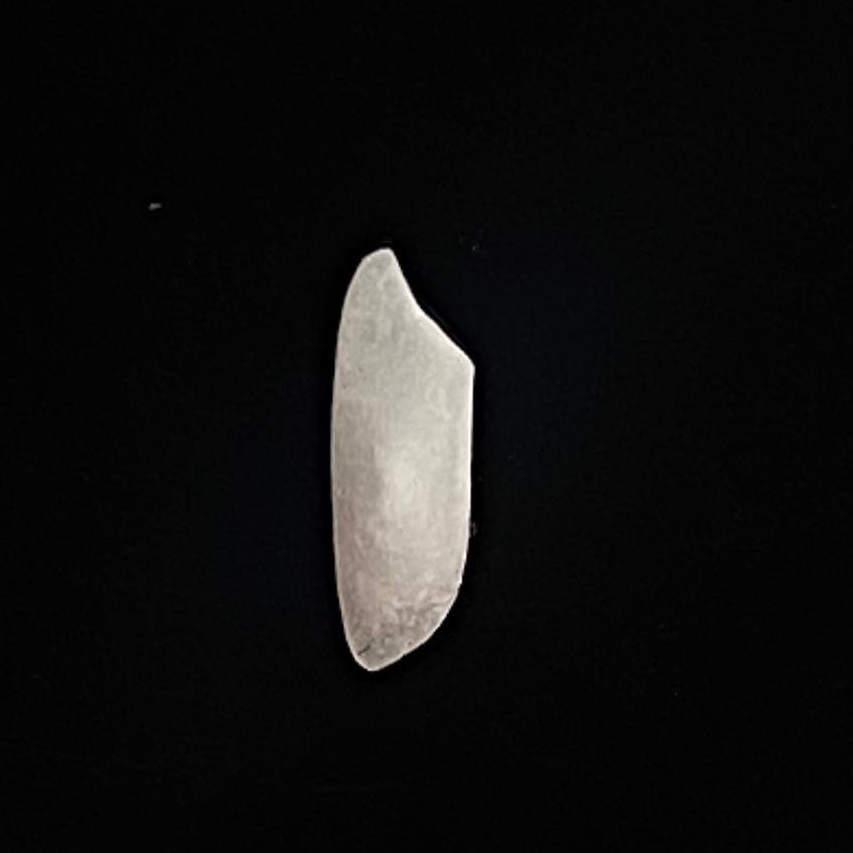
Rice variety: Katari_Polao